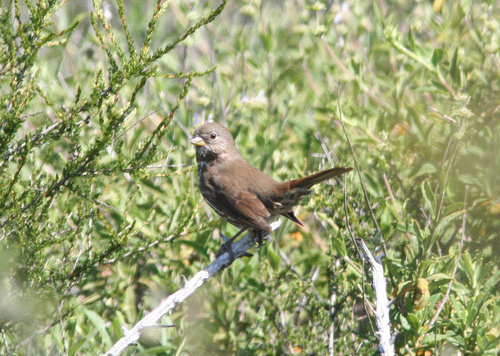
this bird is completely brown from head to tail and has a tiny little beakmultiple shades of brown and gray color this bird.
this bird is brown with black feathers and a tan beak.
a small, brown bird with a pointed yellow beak proportional to it's body.
this is a stout brown bird with a round head and small beak.
this bird has wings that are brown and has a short yellow bill
this bird is all brown with a short yellow bill.
a small brown bird, with a long tarsus, and a small bill.
this bird has a brown crown, brown primaries, and a brown belly.
this bird has wings that are black and has a short bill
Species: Fox Sparrow